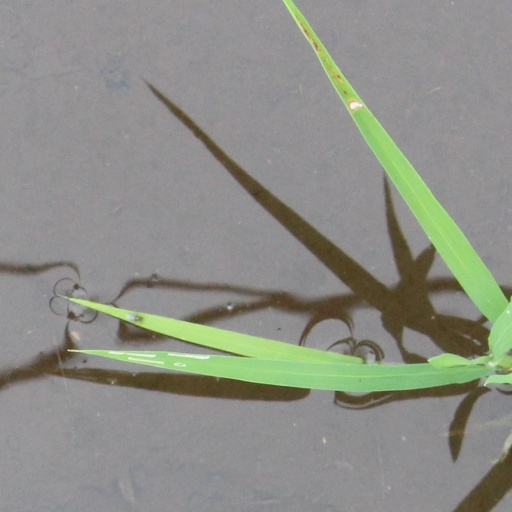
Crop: rice